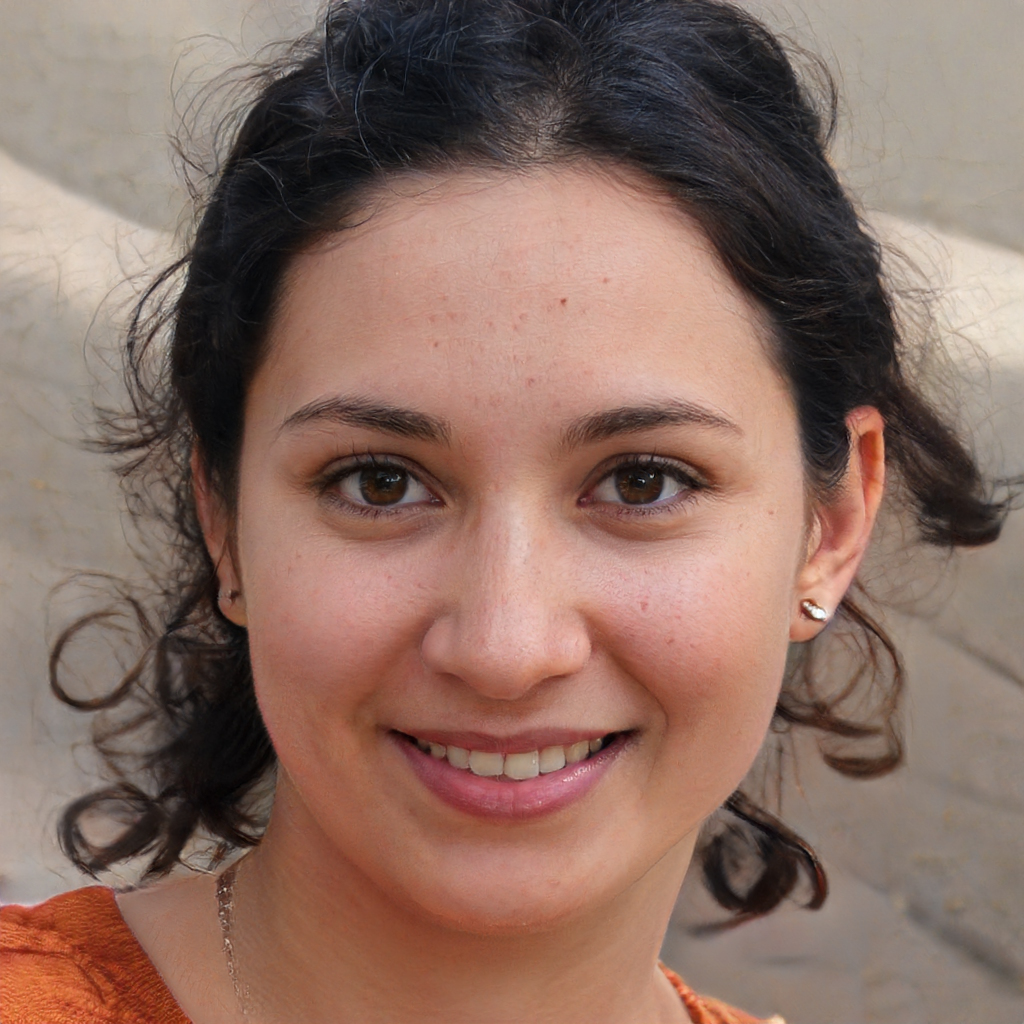
Gender: Female